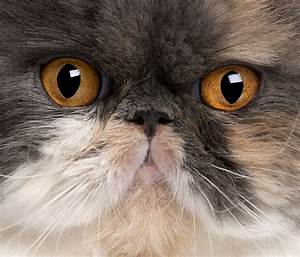
Label: cat